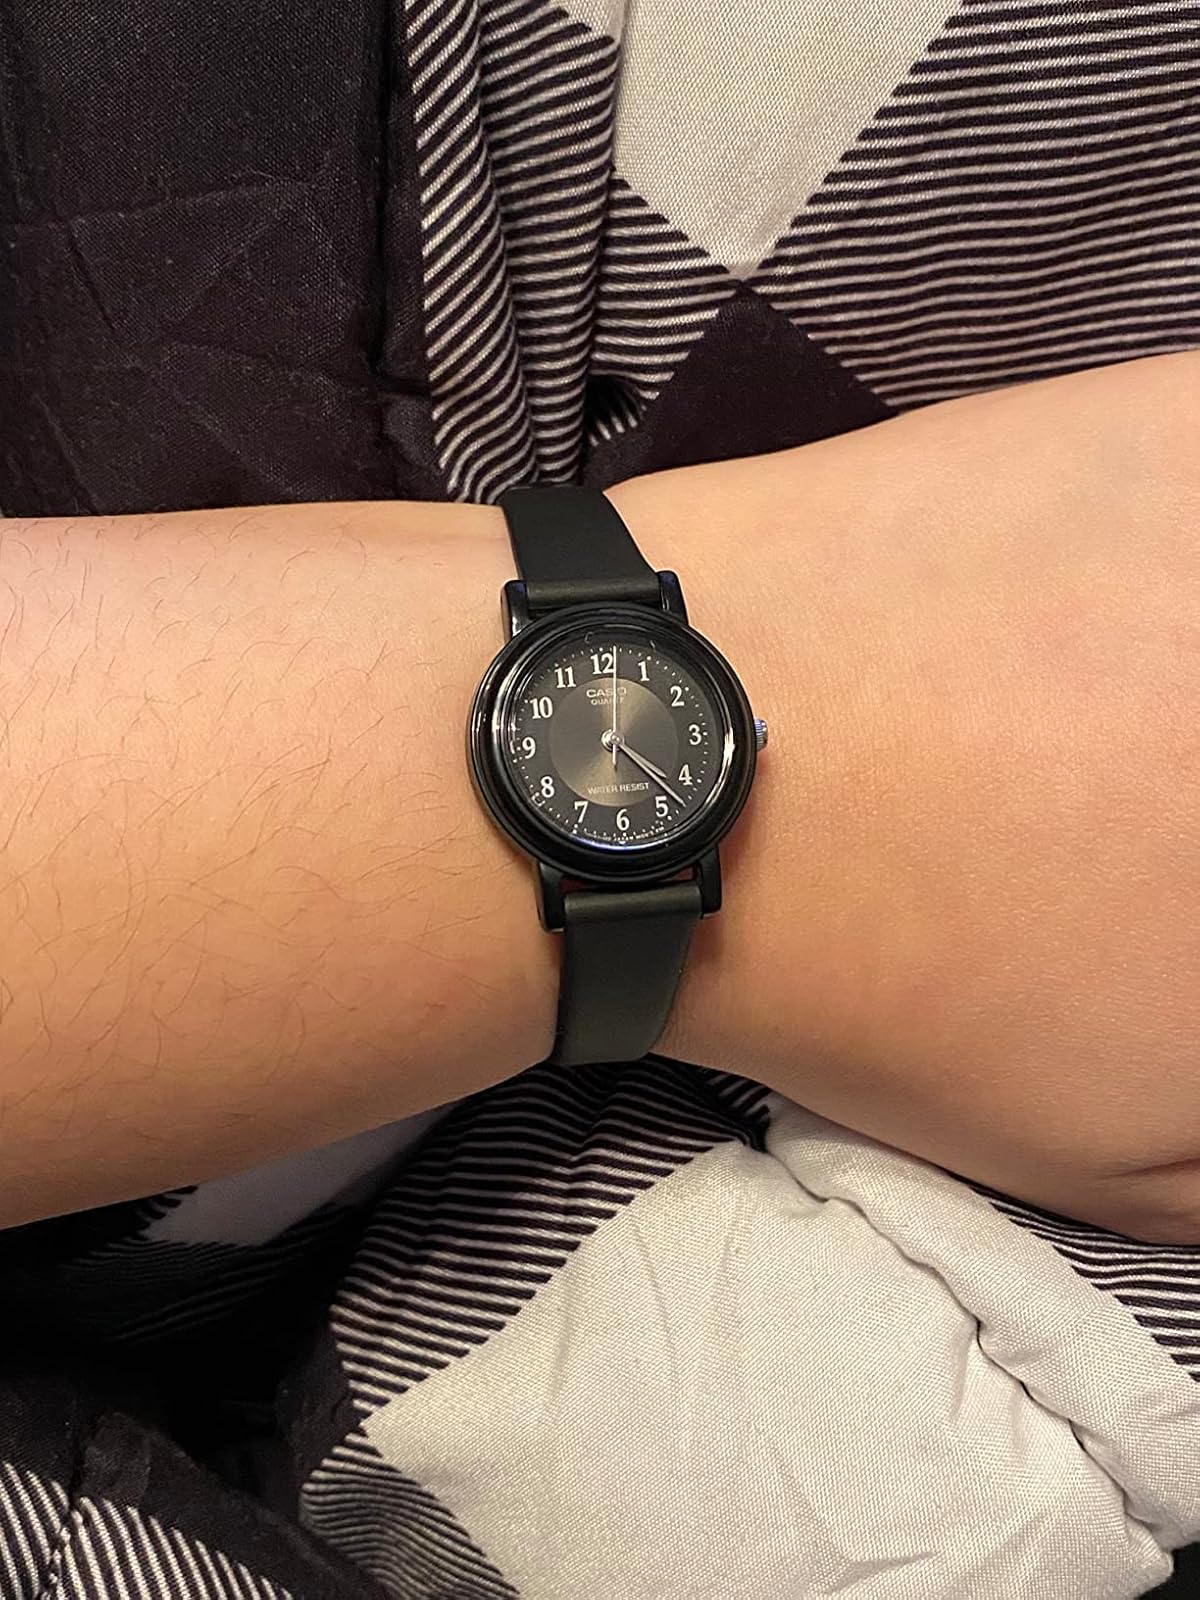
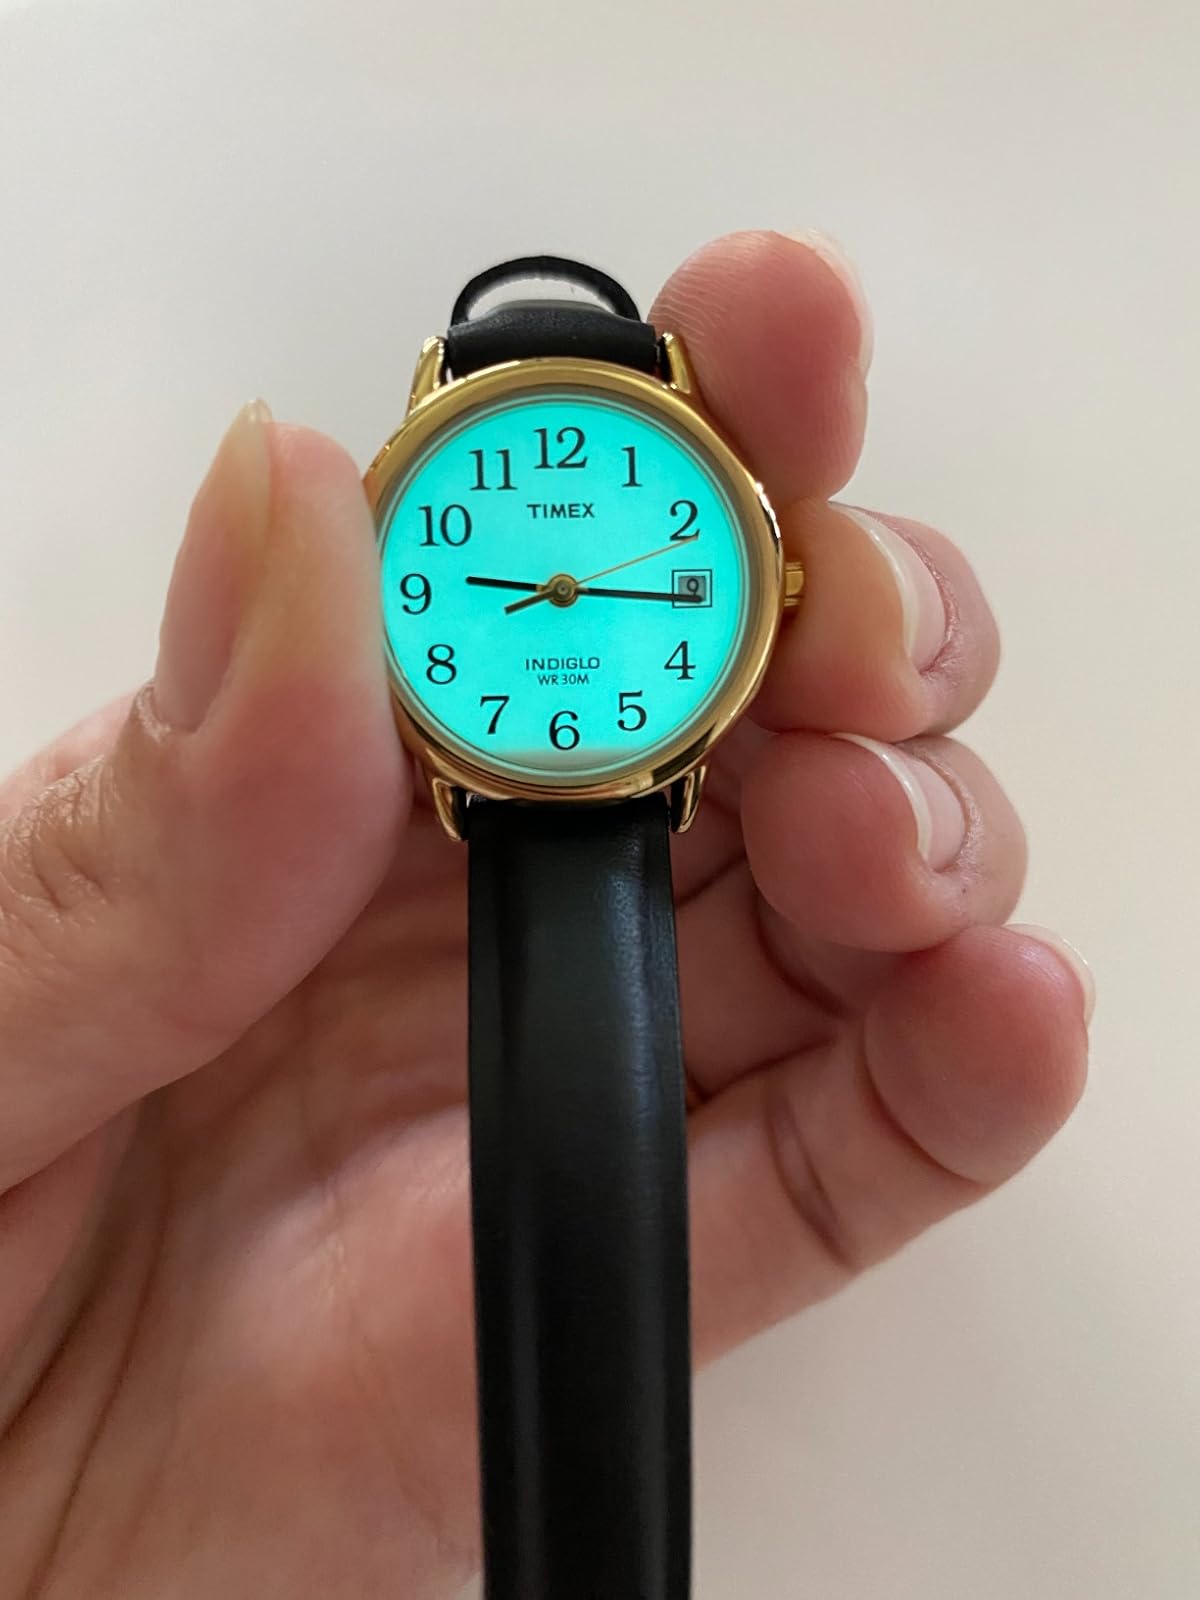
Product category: accessories_watch
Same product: no